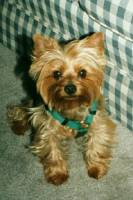
Breed: yorkshire terrier